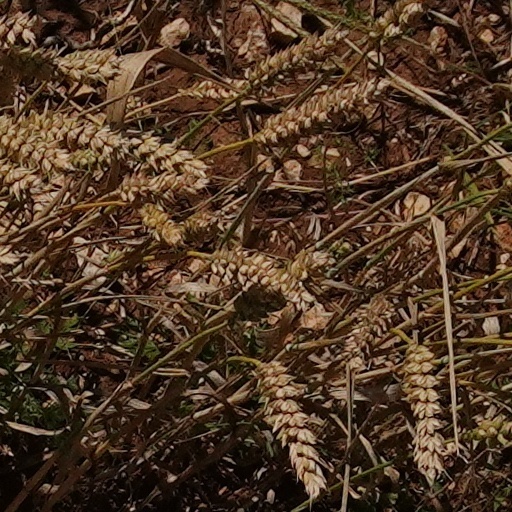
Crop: wheat